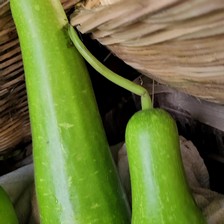
Label: others